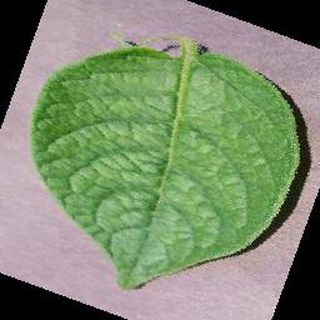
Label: healthy_potato